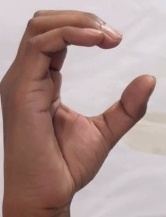
ASL sign: C